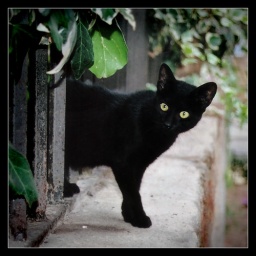
A very cute street cat outside the Alcazar gardens in Cordoba